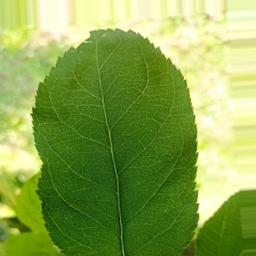
Label: Healthy